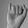
ASL letter: I